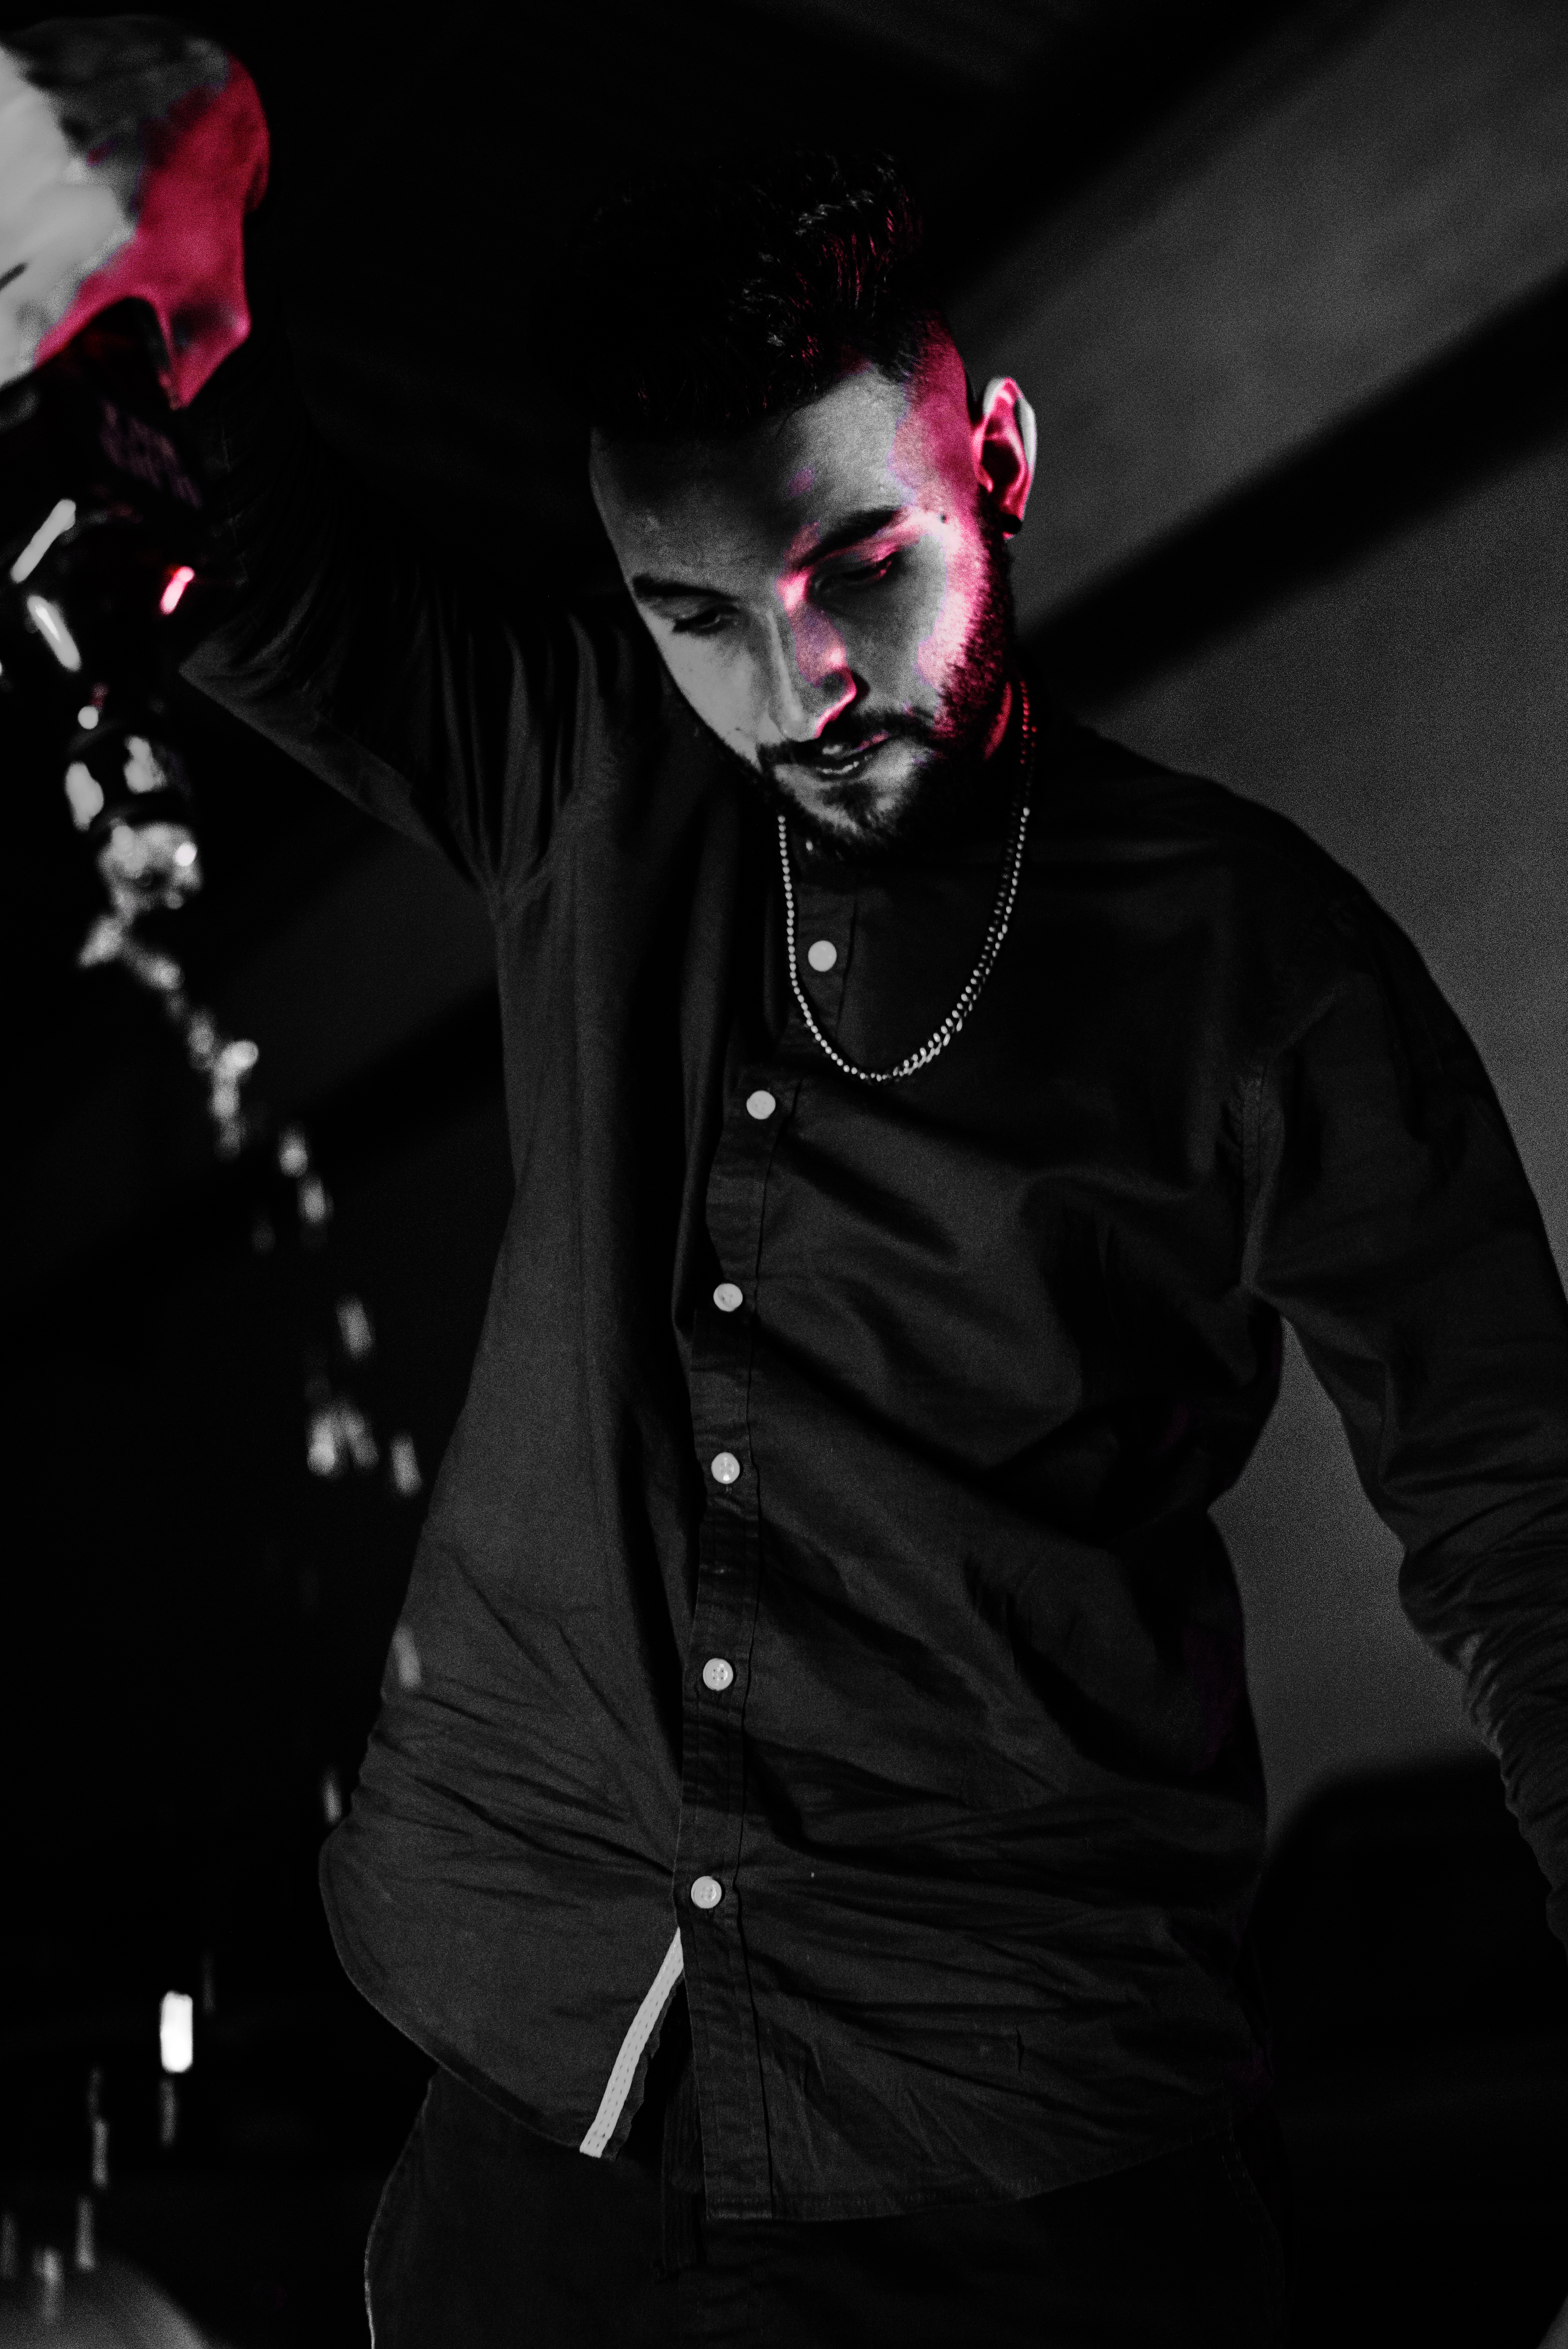
man, human, flash photography, sleeve, entertainment, style, performing arts, eyewear, audio equipment, fashion design, darkness, event, music, jewellery, formal wear, monochrome photography, necklace, monochrome, magenta, fashion accessory, uniform, musician, performance, music artist, t shirt, costume, chest, night, pop music, public event, cap, singer, flesh, singing, performance art